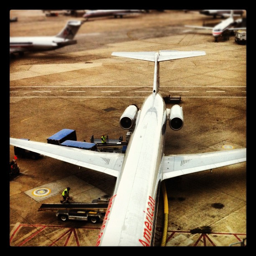
Several planes parked on the ground at an airport.
A plane sitting on a runway, with other behind it.
A silver American Airlines airplane at an airport.
A baggage handler is loading luggage onto a plane.
An aerial view of a plane with planes in the background